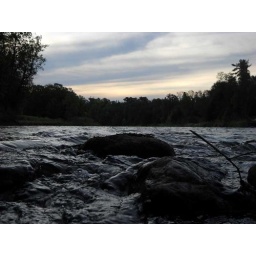
Clouds are in the dawn sky as water flows through rocks in the Mississippi river on 30 May 2010.